Walker Zimmerman

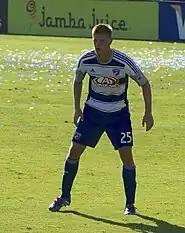
Zimmerman playing for FC Dallas in 2013

FC Dallas selected Zimmerman in the first round (No. 7 overall) of the 2013 MLS SuperDraft. He made his professional debut on May 11, 2013, as a late substitute in a 2–1 victory against D.C. United.